Golden Heroes Supervisors Kit

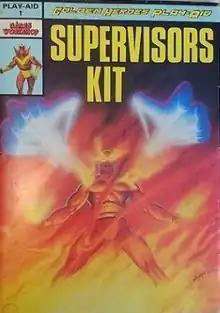
Cover art by Alan Craddock, 1985

Golden Heroes Supervisors Kit is a supplement published by Games Workshop in 1985 for the super-hero role-playing game "Golden Heroes".